Large, Medium-Speed Roll-on/Roll-off

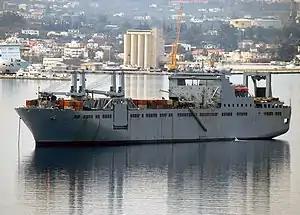
USNS "Bob Hope" at anchorage in Souda harbor

The are a group of seven diesel-powered vessels built at Avondale Shipyard in Louisiana between 1993 and 2001 for MSC. They are long and wide.